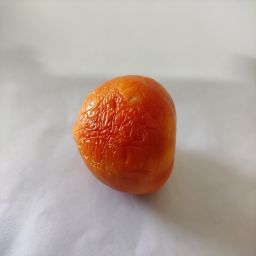
Crop: Tomato
Quality: Old